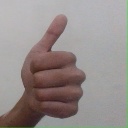
अक्षर: थ